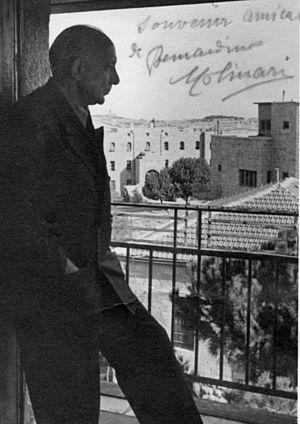
Bernardino Molinari est un chef d'orchestre italien.